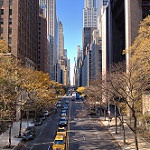
Scene: Outdoor